Jungle Beat: The Movie

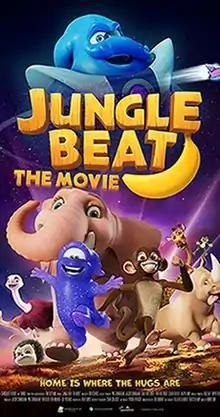
Film poster

Jungle Beat: The Movie is a 2020 animated film directed by Brent Dawes, based on the characters of the television series "Jungle Beat". It tells the story of a homesick alien who crash-lands his spaceship near the colorful African Jungle. His new animal friends need to get him back to his ship and teach him about friendship and fun before his Space-Conqueror father can take over the planet.